Isabel Perón

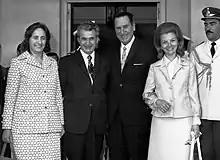
The president of Romania, Nicolae Ceaușescu, and his wife Elena, with Juan and Isabel Perón in 1974

She met her future husband during his exile in Panama. Juan Domingo Perón, who was 35 years her senior, was attracted by her beauty and believed she could provide him with the female companionship he had been lacking since the death of his beloved second wife Eva Perón (Evita) in 1952. Perón brought Isabel with him when he moved to Madrid, Spain, in 1960. Authorities did not approve of Perón's cohabitation with a young woman to whom he was not married, so on 15 November 1961 the former president reluctantly married for a third time.